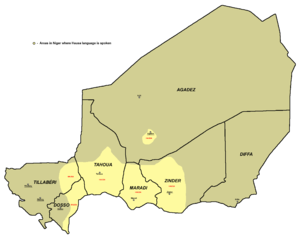
Le haoussa, hausa ou hawsa, est une langue africaine parlée en Afrique de l’Ouest, principalement au Niger et au Nigeria, mais aussi au Bénin, en Burkina Faso, au Cameroun, en Côte d’Ivoire, au Ghana, au Soudan, au Tchad, au Gabon et au Togo. Elle est notamment une des trois principales langues apprises et parlées au Nigeria avec le yoruba et l'igbo.
Les Haoussas sont un peuple du Sahel essentiellement établi au nord du Nigeria et dans le sud du Niger jusqu'au lac Tchad. Ils parlent la langue haoussa qui appartient au groupe des langues tchadiques, un sous-groupe de la famille des langues afro-asiatiques. Agriculteurs et artisans, les Haoussas ont développé une civilisation urbaine fondée sur la commercialisation d'un artisanat du cuir, du fer, du tissage et des produits agricoles. Aujourd'hui, la plupart d'entre eux vivent toujours dans des petits villages où ils pratiquent la culture vivrière et élèvent du bétail.